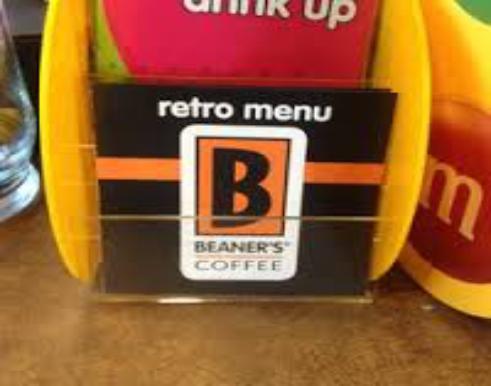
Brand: Biggby Coffee
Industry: Food